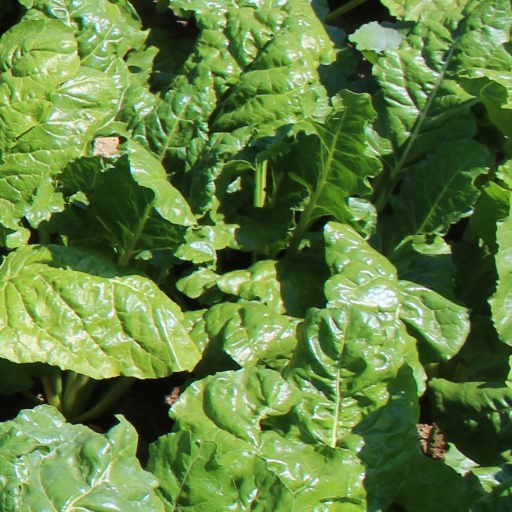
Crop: sugar beet